Sri Raja-Lakshmi Foundation

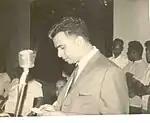
Ramaniah Raja, Managing Trustee, Sri Raja-Lakshmi Foundation

The organisation, along with the Raja–Lakshmi Award, instituted awards such as the Raja–Lakshmi Literary Award (1987–1999) and "Recognise the Teacher" Award. Special awards (Raja–Lakshmi Visishta Puraskar) have also been announced on a one-off basis. 'Lakshmi-Raja Vaidika Puraskar' was instituted in 1994, coinciding with the 60th birthday of Smt. Mahalakshmi Raja, founder trustee of the Foundation. This Award honours Vedic scholars, and consists of a Citation, a plaque and a cash prize of ₹25,000/-.